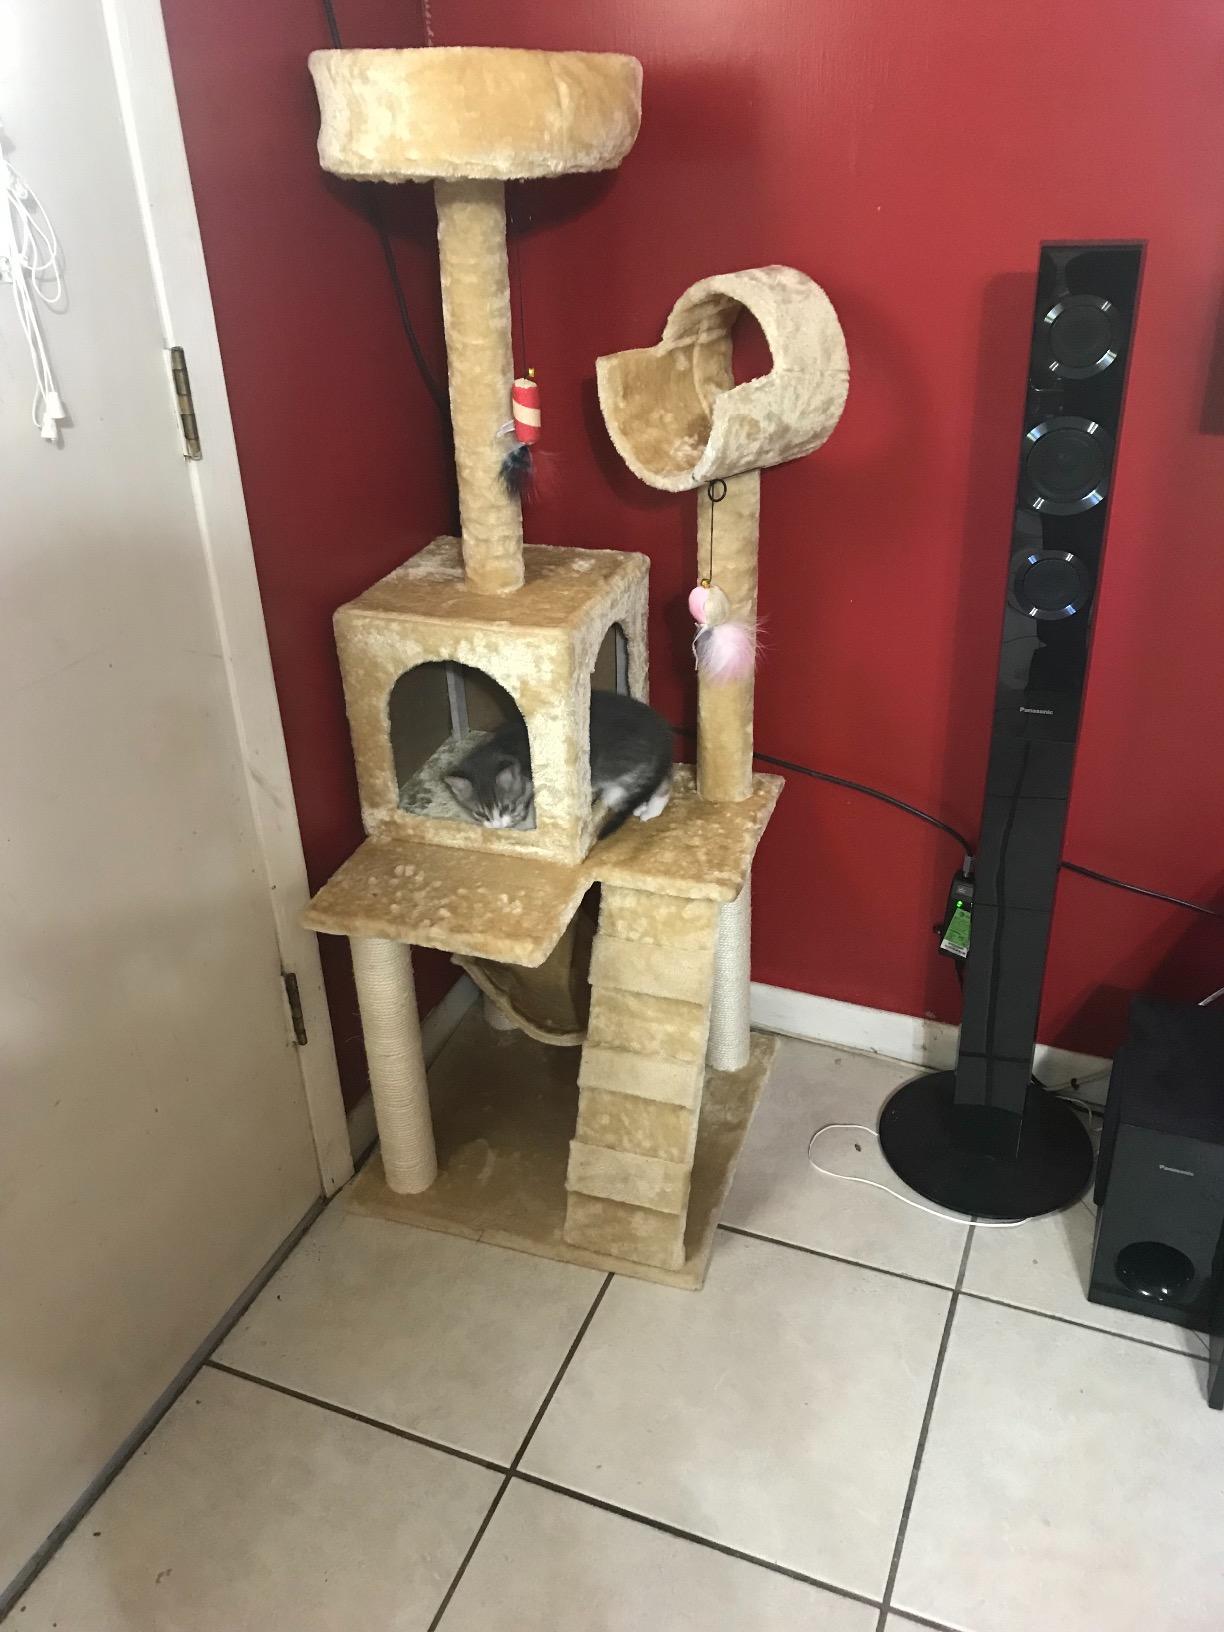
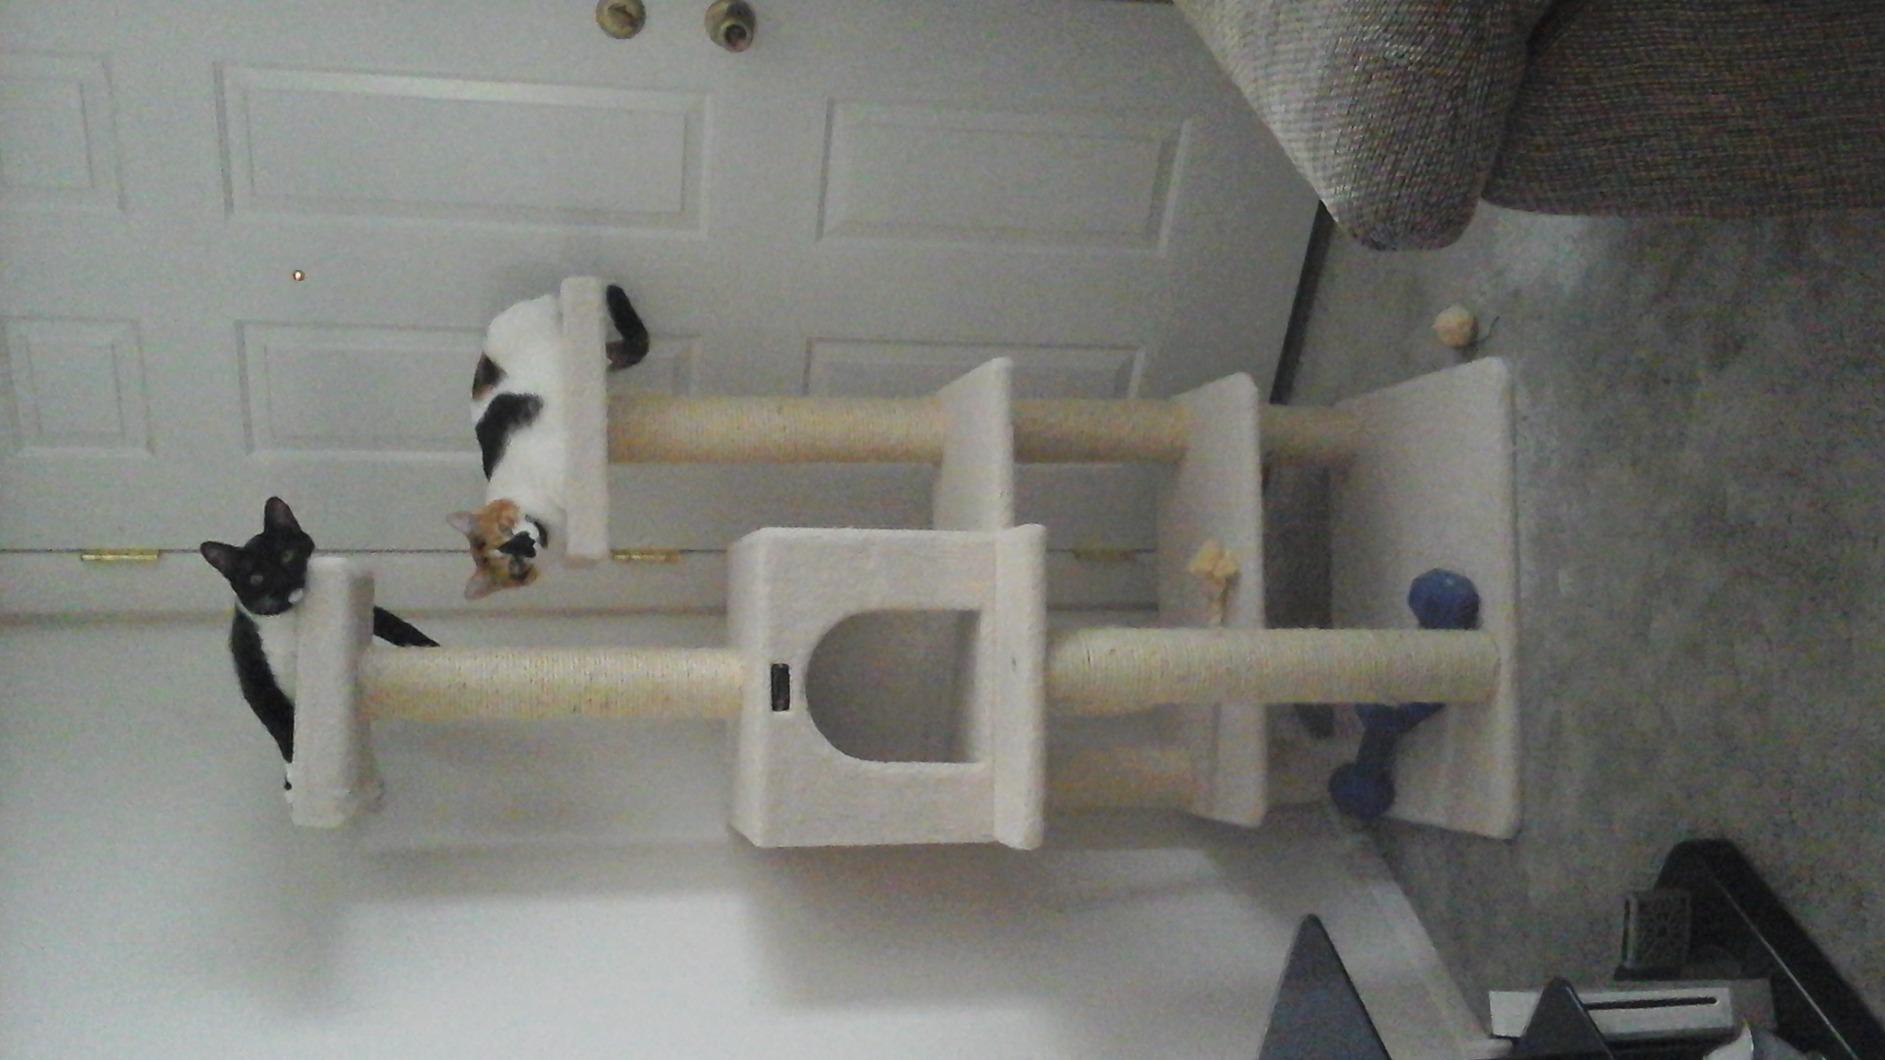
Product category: items_cat tree
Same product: no